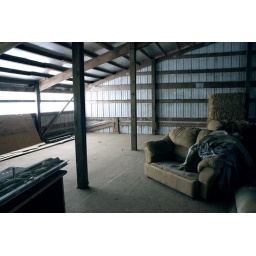
A couch in the barn loft